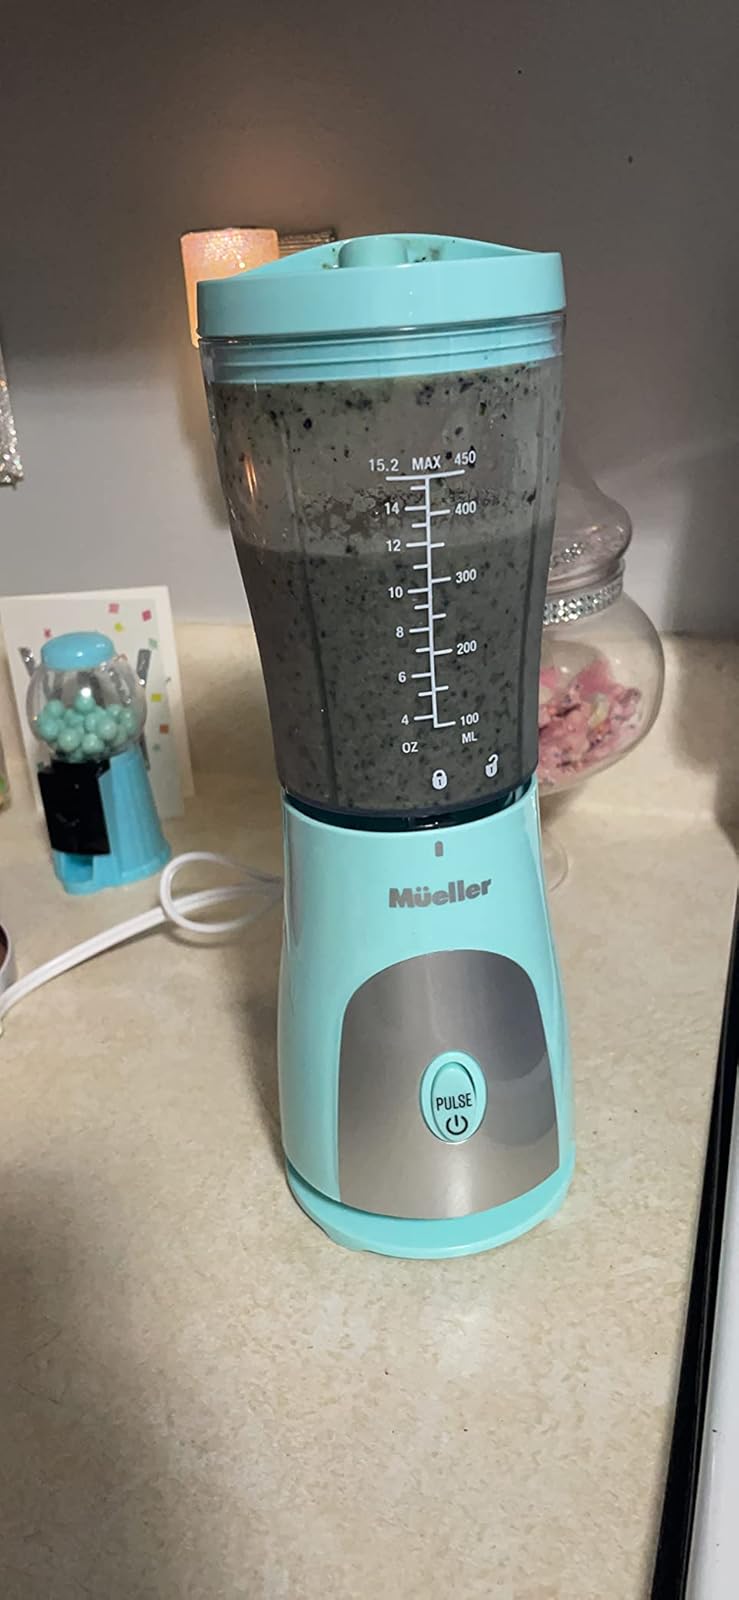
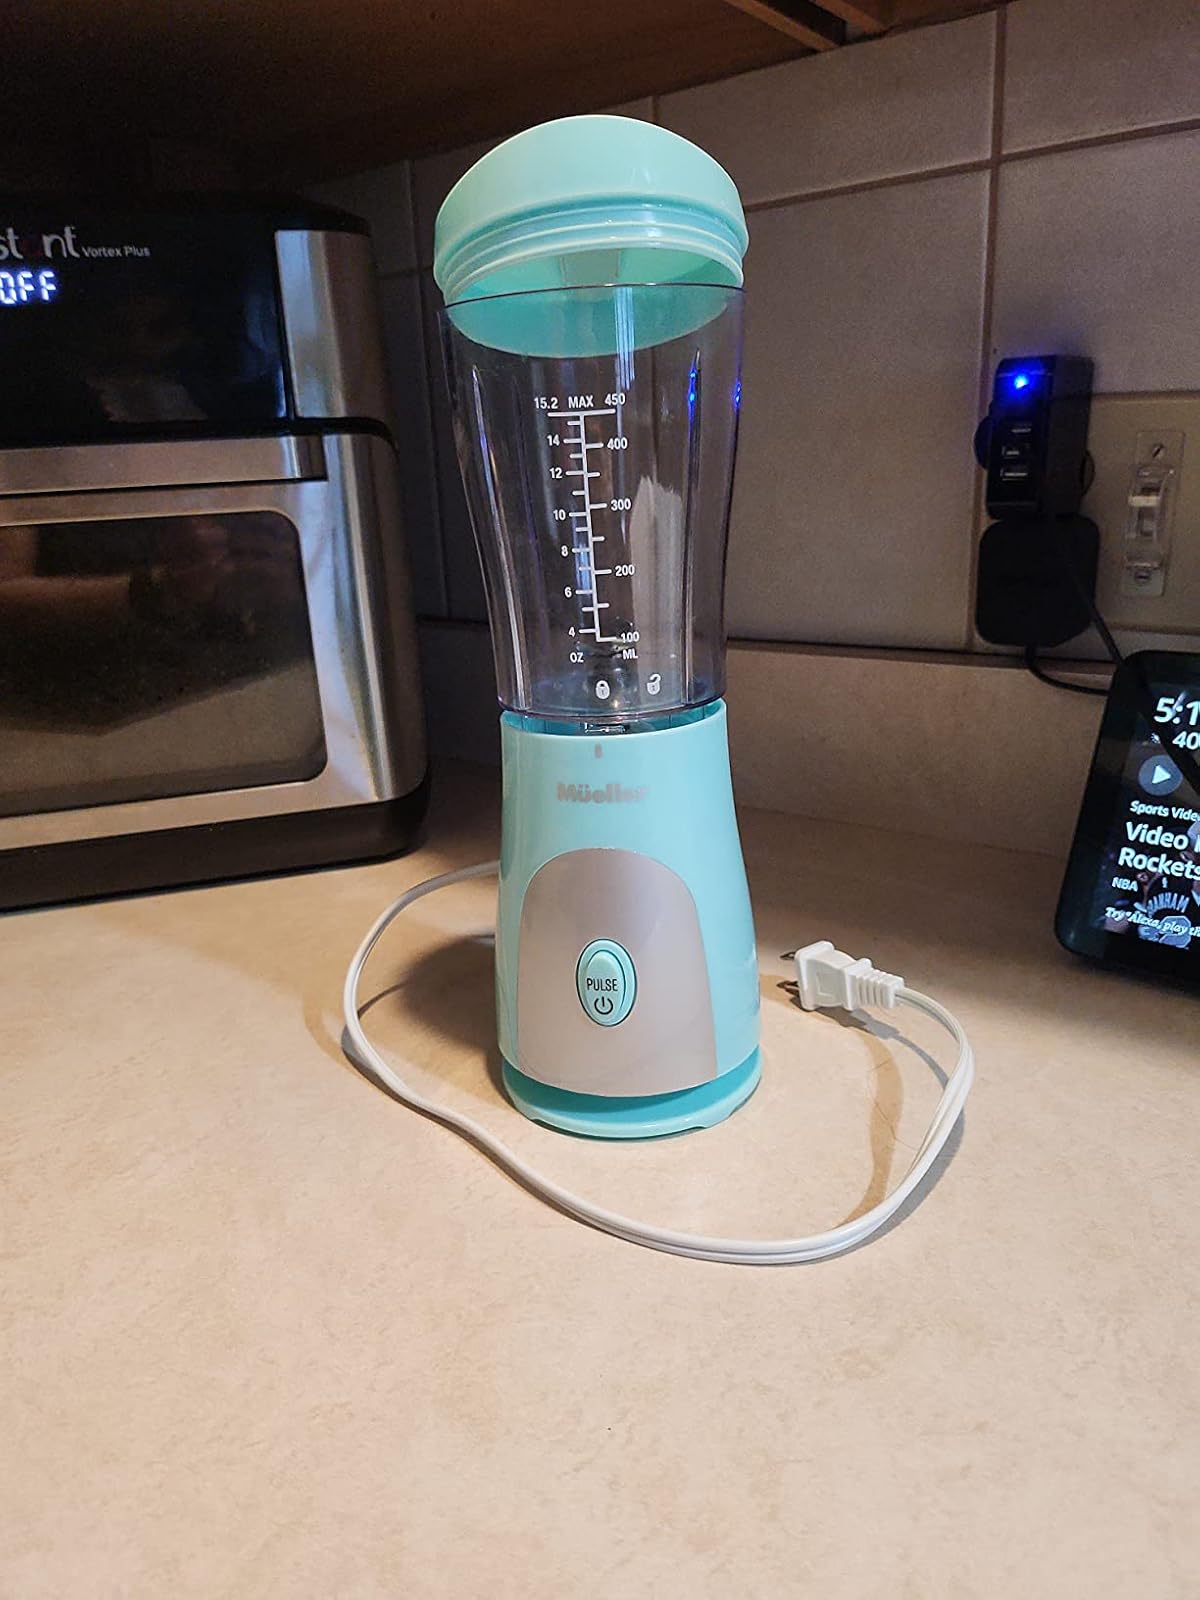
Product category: items_blender
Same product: yes